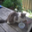
Label: cat